Bakkagerði

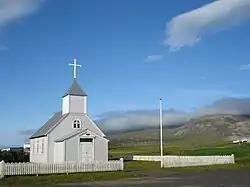
Church in Bakkagerði

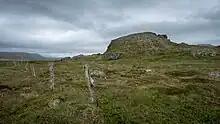
Álfaborg

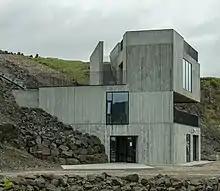
Port building

There are various historical places around Bakkagerði. The farm Hjaltastaður on the road to Egilsstaðir has an old wooden church, "Hjaltastaðakirkja", dating from 1881. "Kirkjubaejarkirkja", built in 1851, is another wooden church in the west of Hjaltastaður with a ridge turret and a colourful pulpit dating from the 16th century. The pulpit ist said to be oldest existing pulpit in Iceland. The retable was created in 1894. The church was renovated in 2001 exactly 150 years after the inauguration. There is a track from Bakkagerði to "Húsavík", a hamlet 20 km in the south which was abandoned in 1973. Originally Húsavík consisted of four farms on the bay bearing the same name. The wooden church "Húsavíkurkirkja" was built 1937–39, and several of its pieces of art are exhibited in the National Museum of Iceland in Reykjavík now.